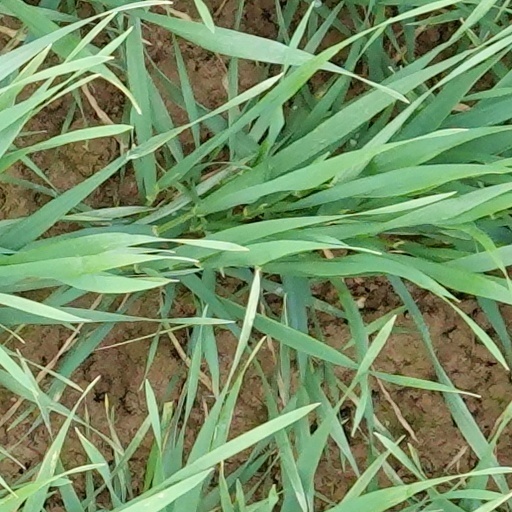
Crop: wheat